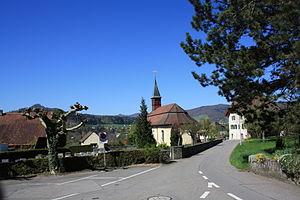
Holderbank est une commune suisse du canton d'Argovie, située dans le district de Lenzbourg.